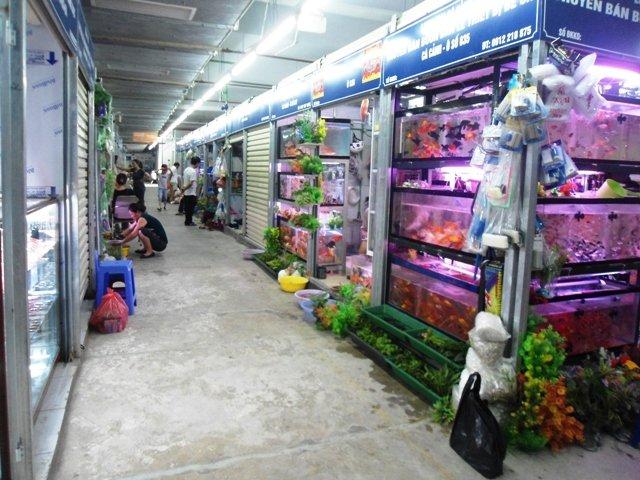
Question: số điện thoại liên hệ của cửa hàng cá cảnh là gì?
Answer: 0912218875